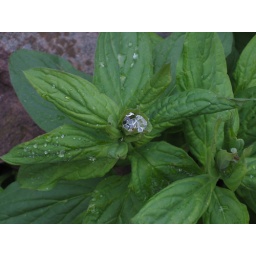
This plant was near the base of the waterfall.